Kelana Jaya

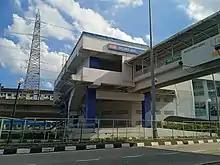
Kelana Jaya Station

In May 2012, a large shopping centre called Paradigm Mall opened in SS7. It has a cinema, a Lotus's supermarket, plenty of retail stores and eateries, and is located right at the centre of Kelana Jaya, within walking distance from most of the housing estates.